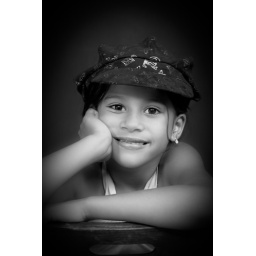
Just a nice black and white portrait taken in my living room